Niels de Langen

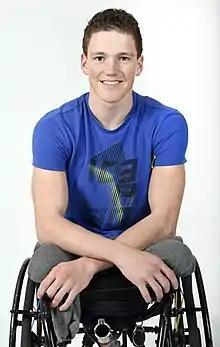
Niels de Langen (2015)

Niels de Langen (born 30 November 1998) is a Dutch para-alpine skier. He won two medals in alpine skiing at the 2022 Winter Paralympics.